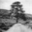
Label: pine_tree